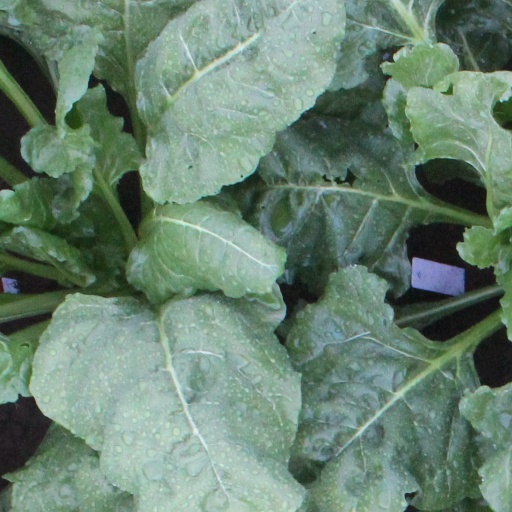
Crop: sugar beet